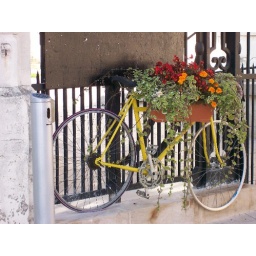
A yellow bicycle is creatively recycled into a flower pot in the centre-ville.